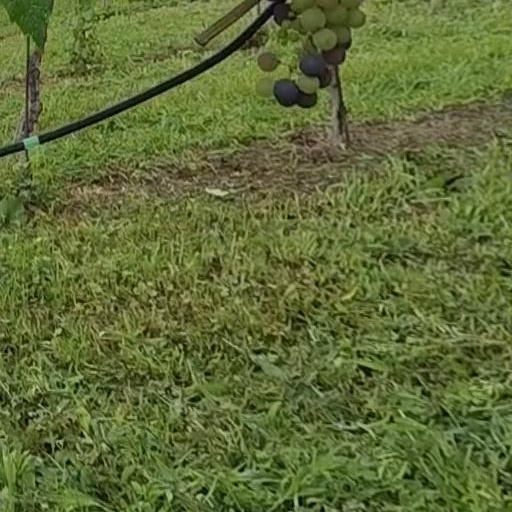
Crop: grape